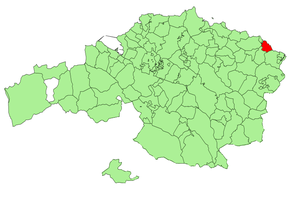
Mendexa en basque ou Mendeja en espagnol est une commune de Biscaye dans la communauté autonome du Pays basque en Espagne.